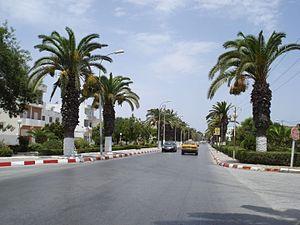
Sidi Rzig, Ben Arous, Tunisie.